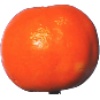
Label: Clementine 1